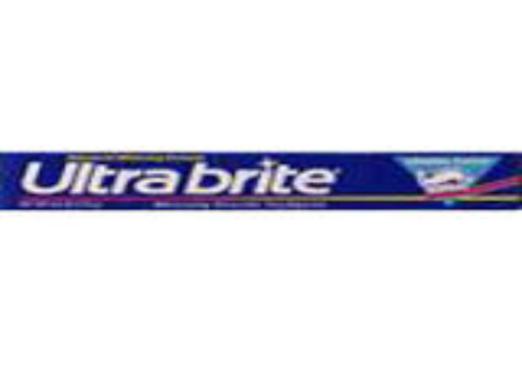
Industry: Medical